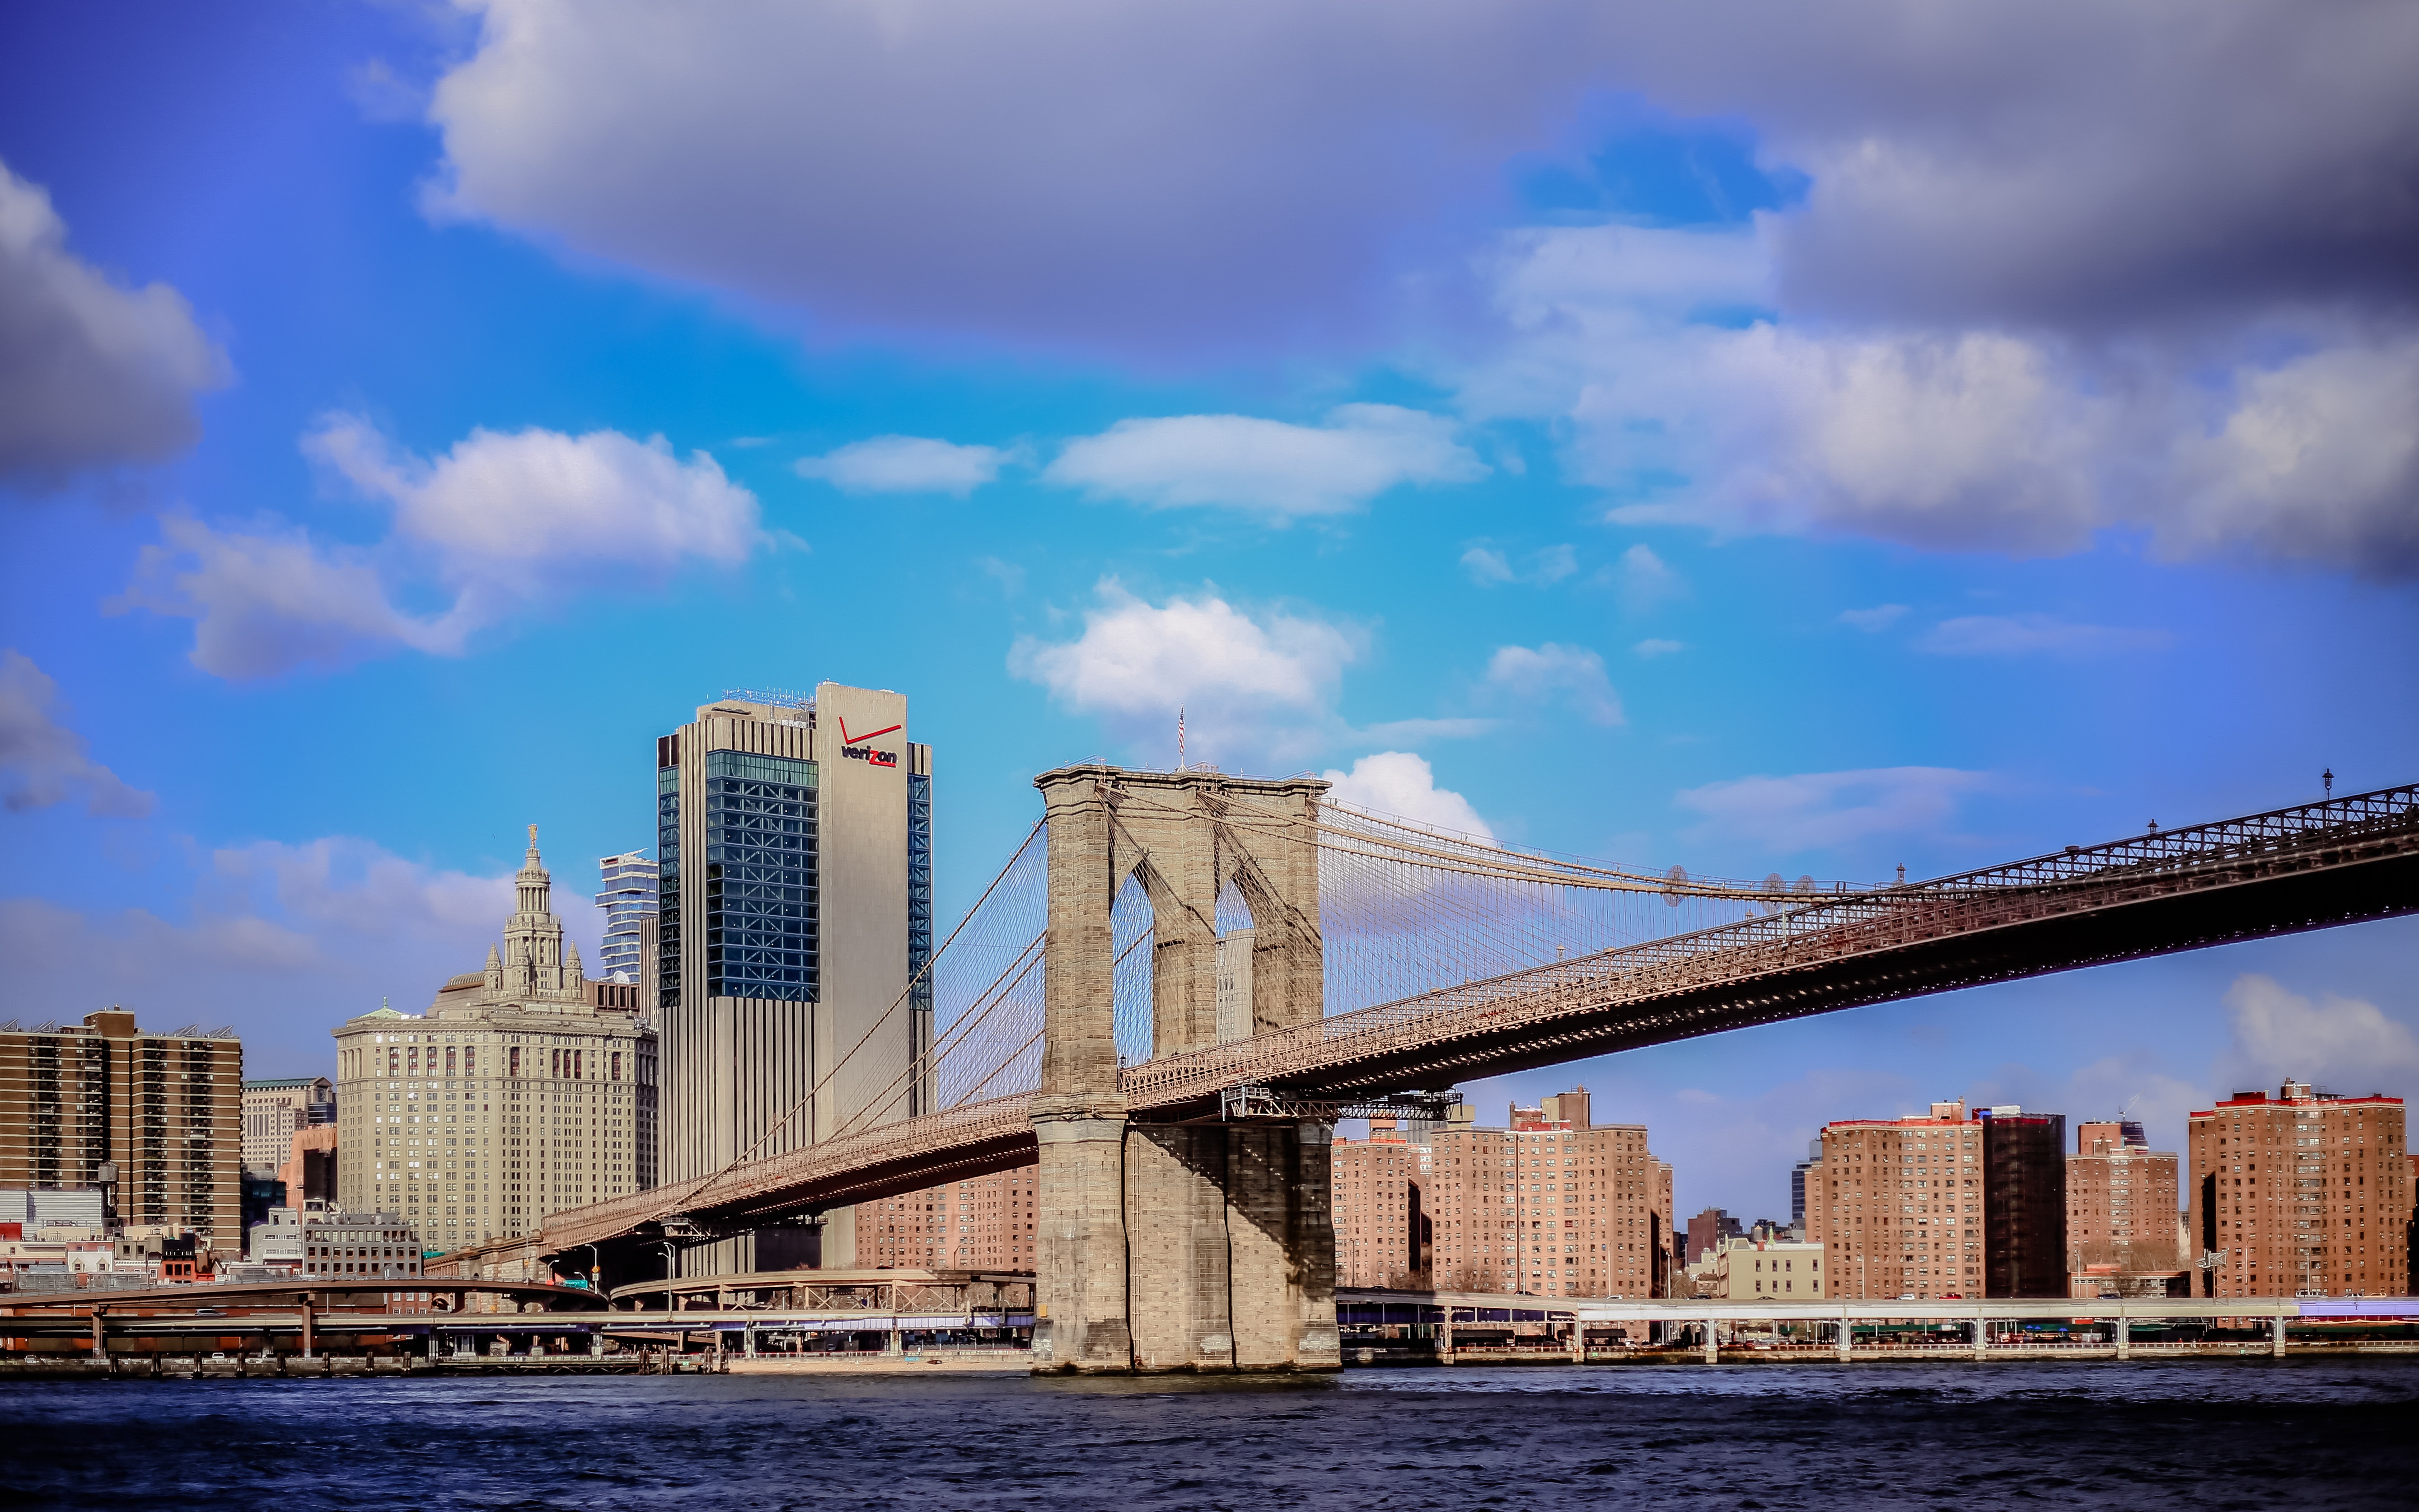
city, sky, daytime, metropolitan area, cityscape, skyline, bridge, human settlement, urban area, skyscraper, architecture, landmark, cloud, river, downtown, metropolis, tower block, building, horizon, skyway, suspension bridge, sea, nonbuilding structure, cumulus